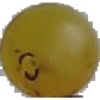
Label: white_grape